Pacific Fur Company

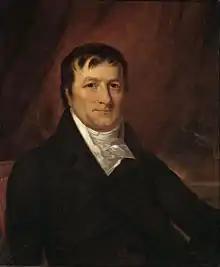
John Jacob Astor established the Pacific Fur Company as part of his grandiose plans to gain commercial hegemony over major fur producing areas in the North American fur trade against his North West and Hudson's Bay competitors.

John Jacob Astor was a merchant of New York City and founder of the American Fur Company. To create a chain of trading stations spread across the Rocky Mountains to the Pacific Northwest, he incorporated an AFC subsidiary, the Pacific Fur Company. The commercial venture was originally designed to last for twenty years. Unlike its major competitor the Canadian owned NWC, the Pacific Fur Company was not a Joint-stock company. Capital for the PFC amounted to $200,000 divided into 100 shares individually valued at $2,000 and was funded entirely by Astor. The American Fur Company held half of the stock and the other half divided among prospective management and clerks. The chief representative of Astor in the daily operations was Wilson Price Hunt, a St. Louis businessman with no outback experience who received five shares. Each working partner was assigned four shares with the remaining shares held in reserve for hired clerks. Fellow partners in the venture were recruited from the NWC, the members being Alexander McKay, David Stuart, Duncan McDougall, and Donald Mackenzie. Astor and the partners met in New York on 23 June 1810 to sign the Pacific Fur Company's provisional agreement.